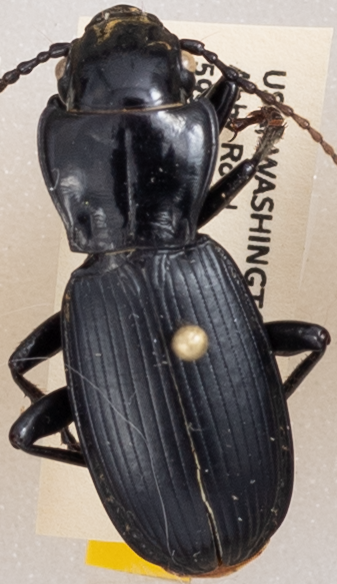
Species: Pterostichus lama
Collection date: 2019-06-25
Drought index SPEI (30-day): -1.362
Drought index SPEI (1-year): -2.09
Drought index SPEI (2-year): -2.09